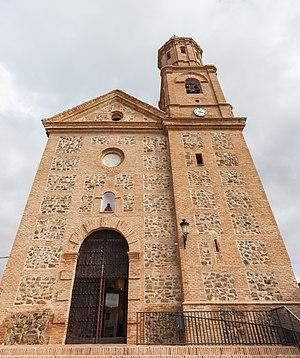
Moros est une commune d’Espagne, dans la province de Saragosse, communauté autonome d'Aragon comarque de Comunidad de Calatayud.